Gail Bird and Yazzie Johnson

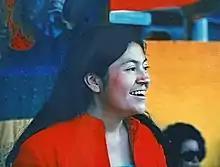

Gail Bird was born in 1949 at Oakland, California. Her father, Tony Bird, was from Santo Domingo Pueblo and her mother, Andrea, was from Laguna Pueblo. Tony worked for the Southern Pacific Railroad and her mother worked for the Bureau of Indian Affairs Inter-Mountain Indian School in Brigham City, Utah. She and Yazzie Johnson had known each other since childhood. After high school, Bird studied at University of California Berkeley and the University of Colorado at Boulder.